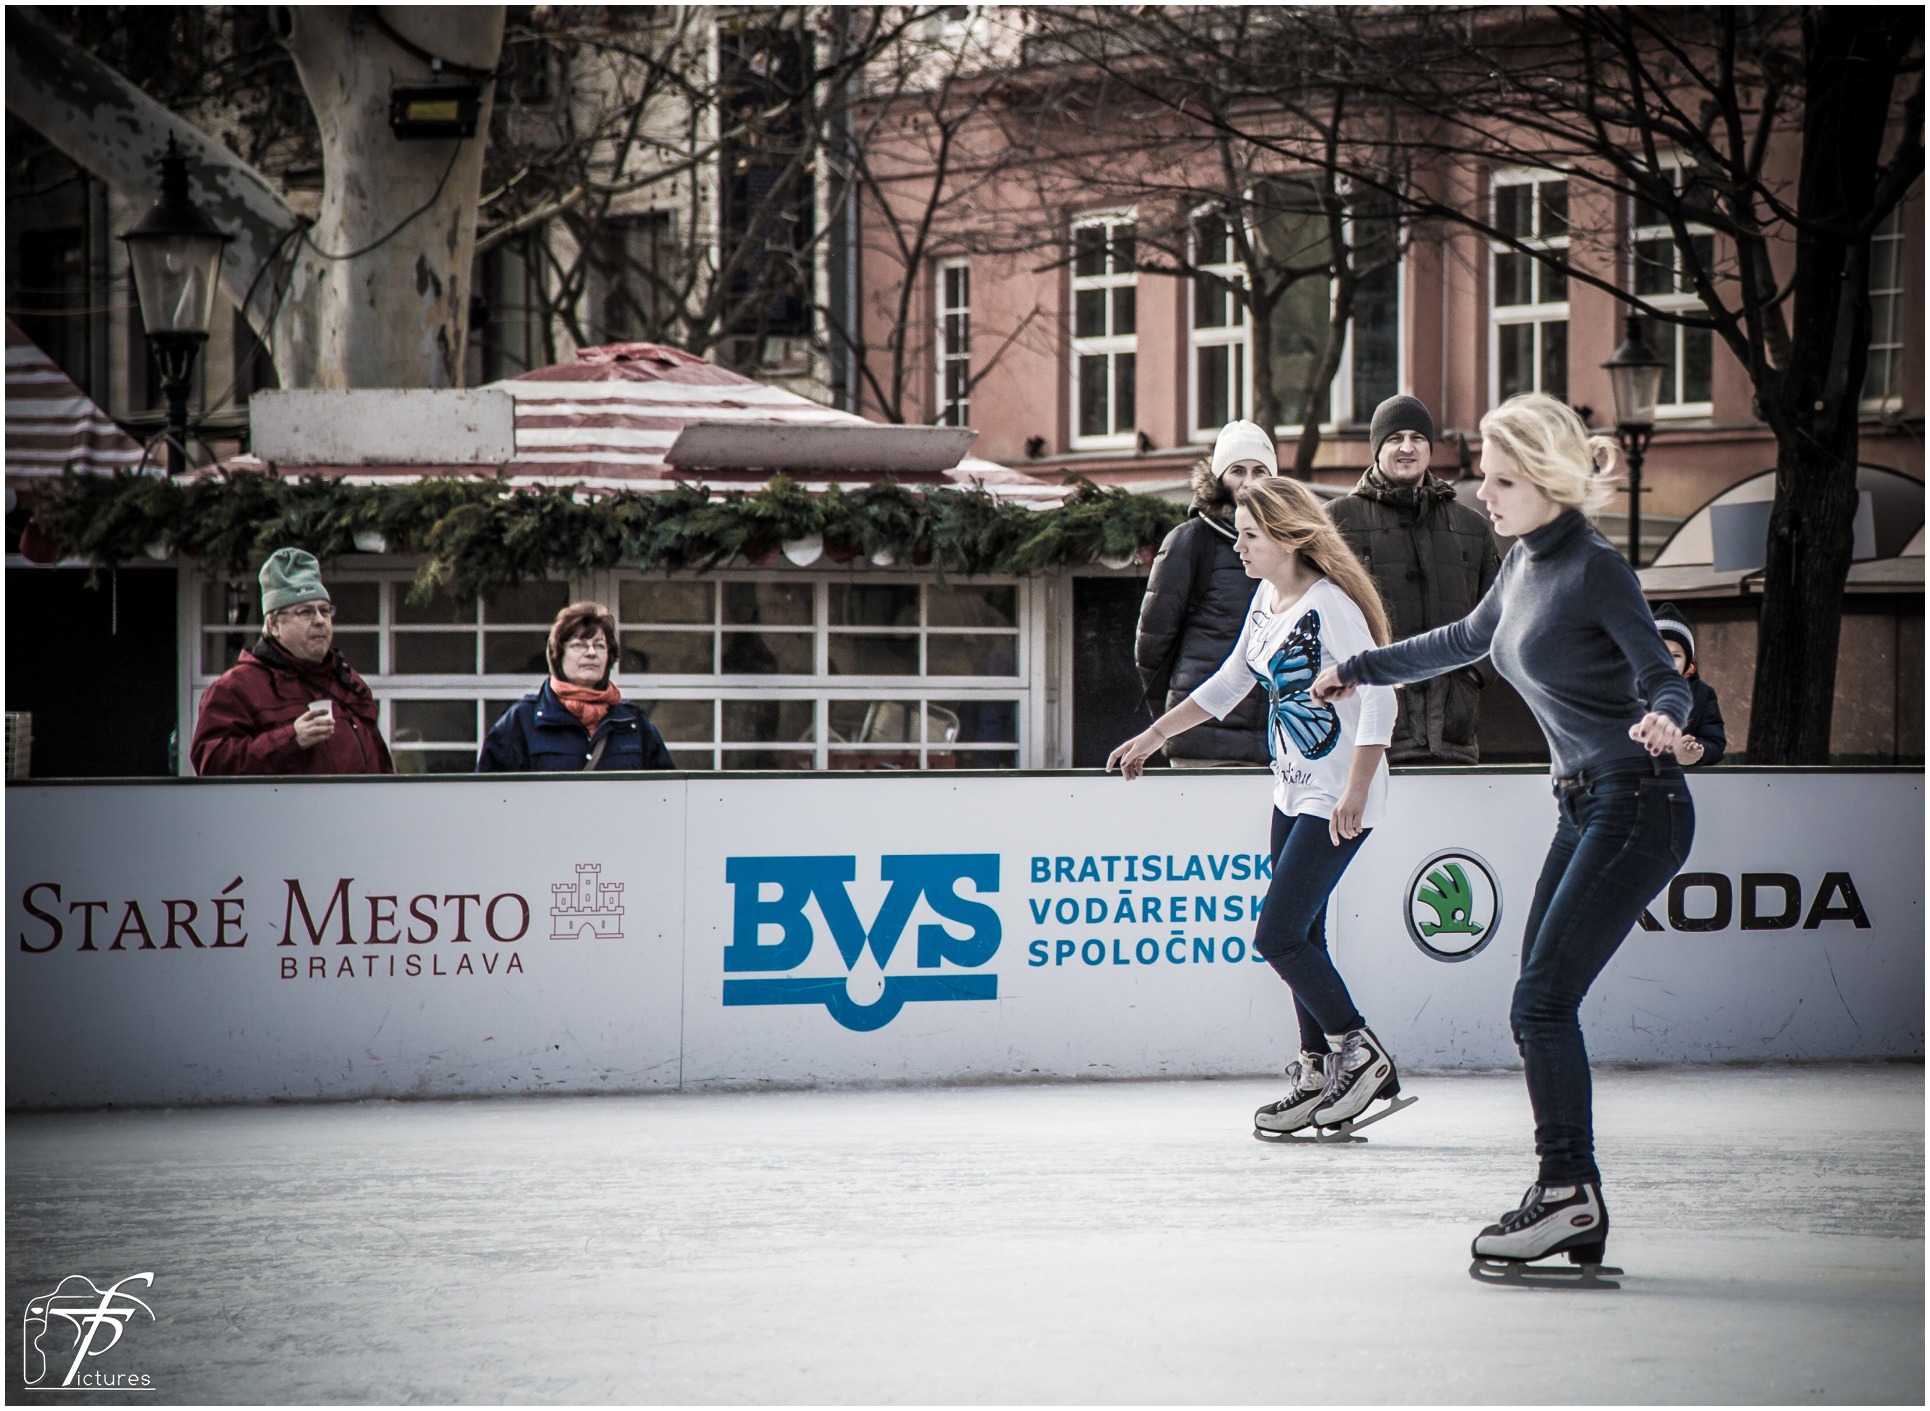
winter, people, street, ice, world, skating, photograph, winter sports, ice skating, figure skating